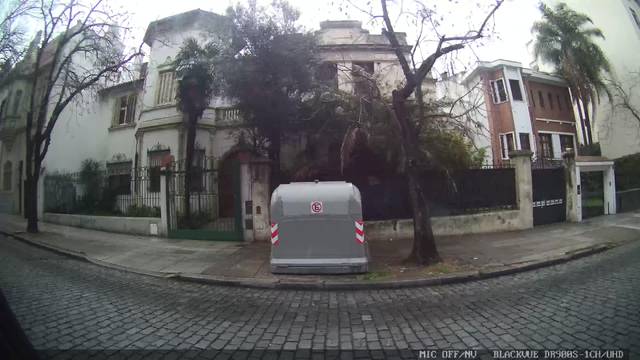
Region: Argentina
Coordinates: -34.571, -58.459